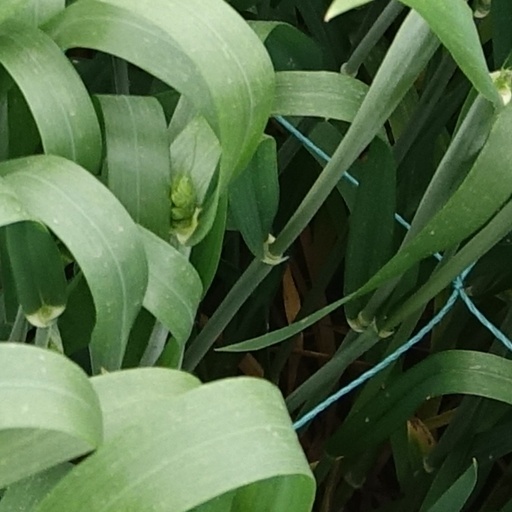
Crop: wheat